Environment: real
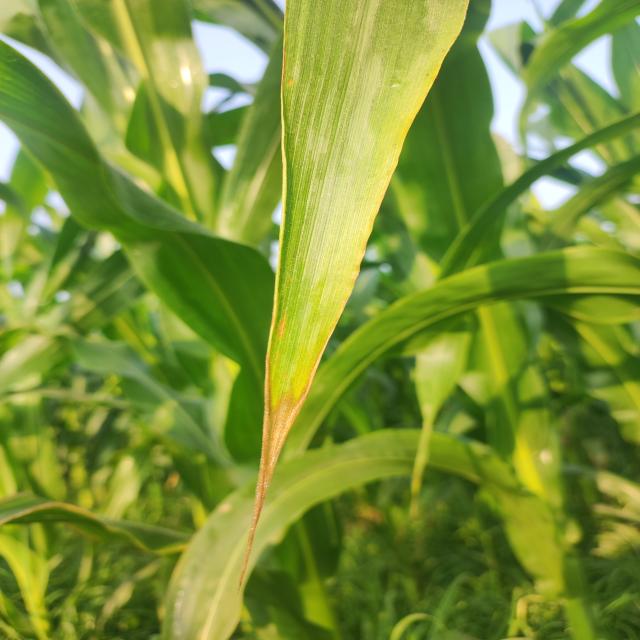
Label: nitrogen_deficiency